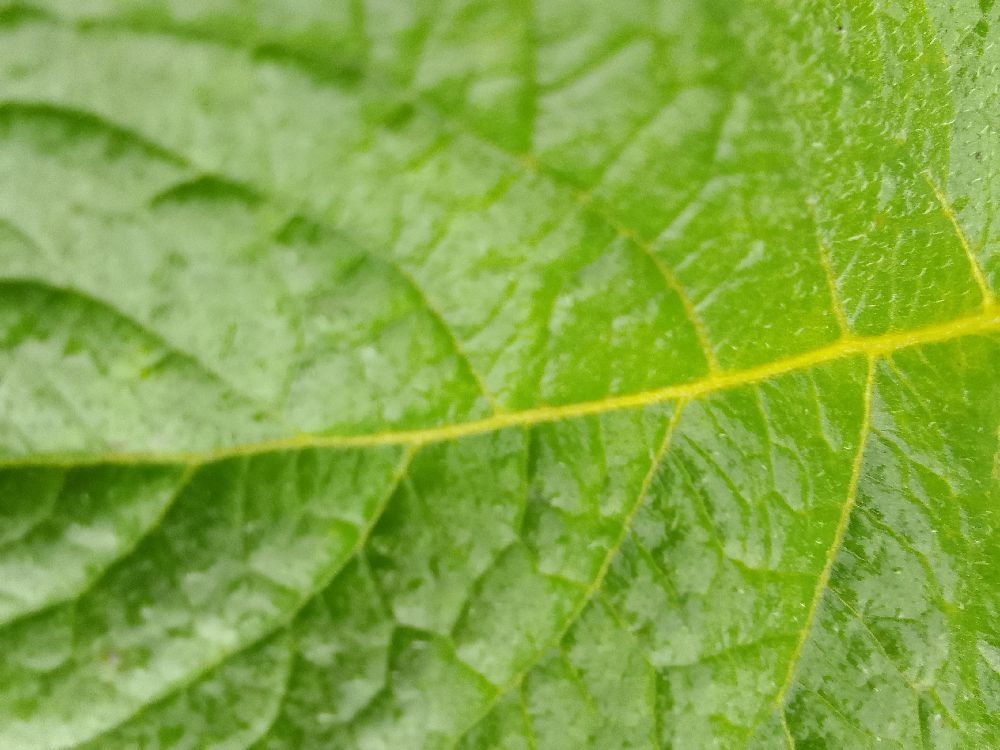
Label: Healthy